Judith (poem)

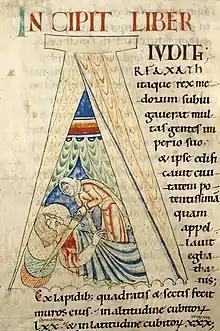
A medieval illustration of Judith and Holophernes

Like "Beowulf", "Judith" conveys a moral tale of heroic triumph over monstrous beings, if we follow the supposition of Andy Orchard’s "Pride and Prodigies: Studies in the Monsters of the Beowulf Manuscript." Both moral and political, the poem tells of a brave woman’s efforts to save and protect her people. Judith is depicted as an exemplar woman, grounded by ideal morale, probity, courage, and religious conviction. Judith's character is rendered blameless and virtuous, and her beauty is praised. In line 109, Judith is referred to as an "ides ellenrof", "a brave woman". The author gives her the entitlement of a "halige meowle" (line 56), "holy woman", and a "snoteran idese" (line 55), "wise woman", whilst her appearance is described as "aelfscinu" (line 13), "elf-shining", "beautiful". Although Judith kills a man, she appears to be doing God's will; Holofernes, while described to some extent as a standard military leader in the Beowulfian vein, is also cast as a salacious drunk and becomes monstrous in his excess.